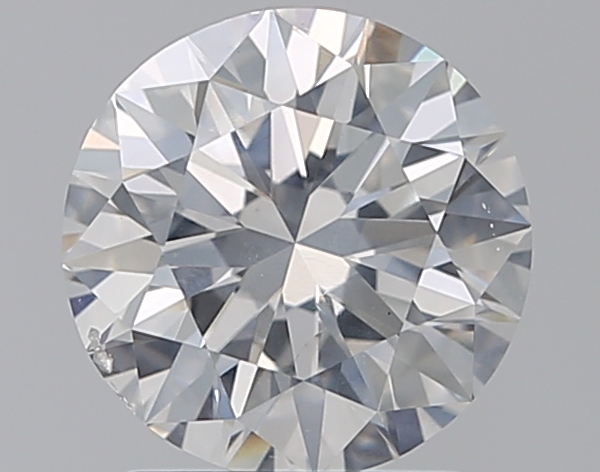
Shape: round
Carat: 1.5
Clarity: SI2
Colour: F
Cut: EX
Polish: EX
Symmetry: EX
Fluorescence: N
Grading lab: GIA
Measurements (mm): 7.34 x 7.38 x 4.56